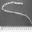
Label: worm